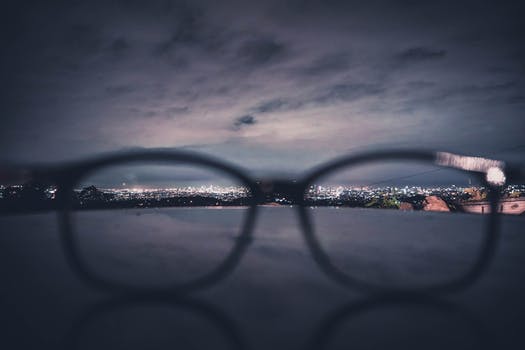
Label: No Watermark